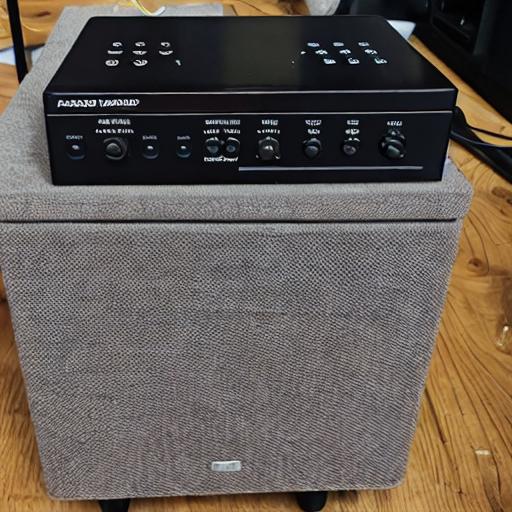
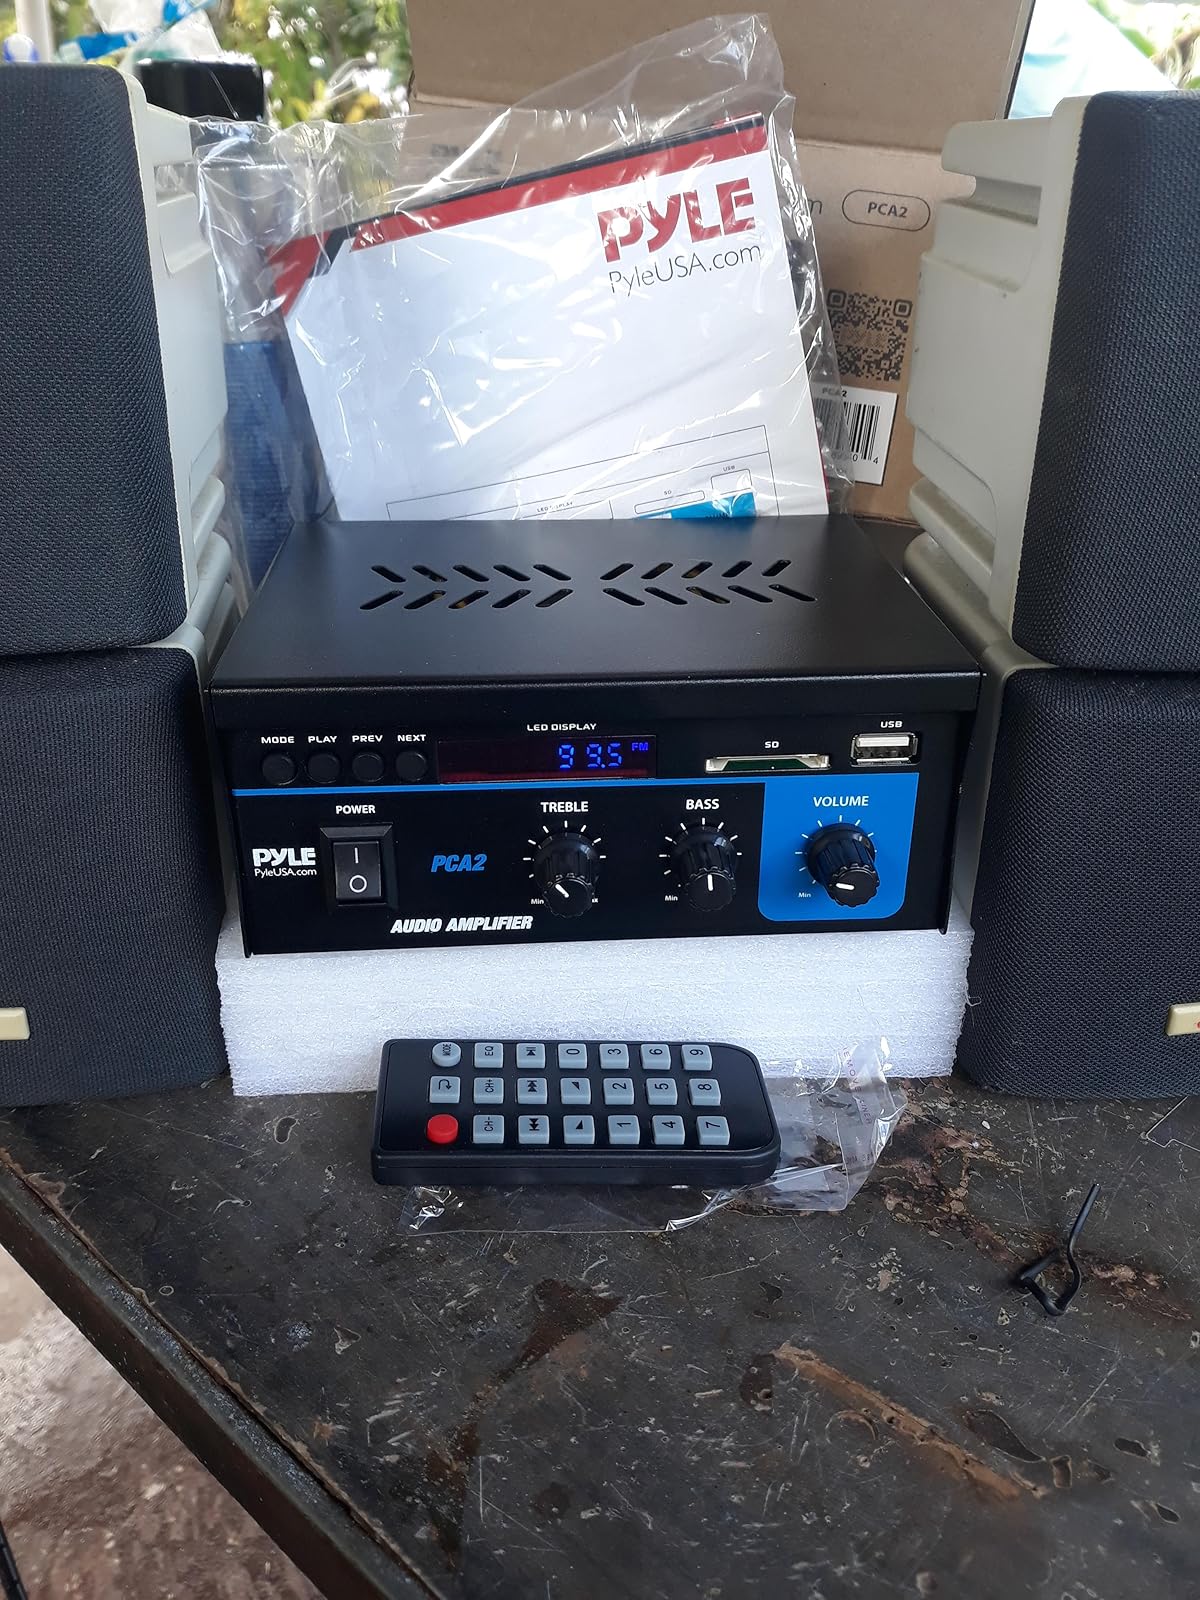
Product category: speaker
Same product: no